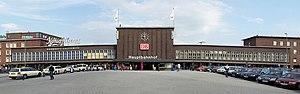
Les Catégories des gares allemandes sont une classification par la Deutsche Bahn des 5 400 gares ferroviaires d'Allemagne en sept catégories. Les critères sont le nombre de quais et des voies, le nombre de passagers par jour, le type de trains qui les desservent la présence de commerces ou de services et l'accessibilité aux personnes à mobilité réduite.
La gare centrale de Duisbourg, est une gare ferroviaire allemande, située au centre-ville de Duisbourg dans le land de Rhénanie-du-Nord-Westphalie.